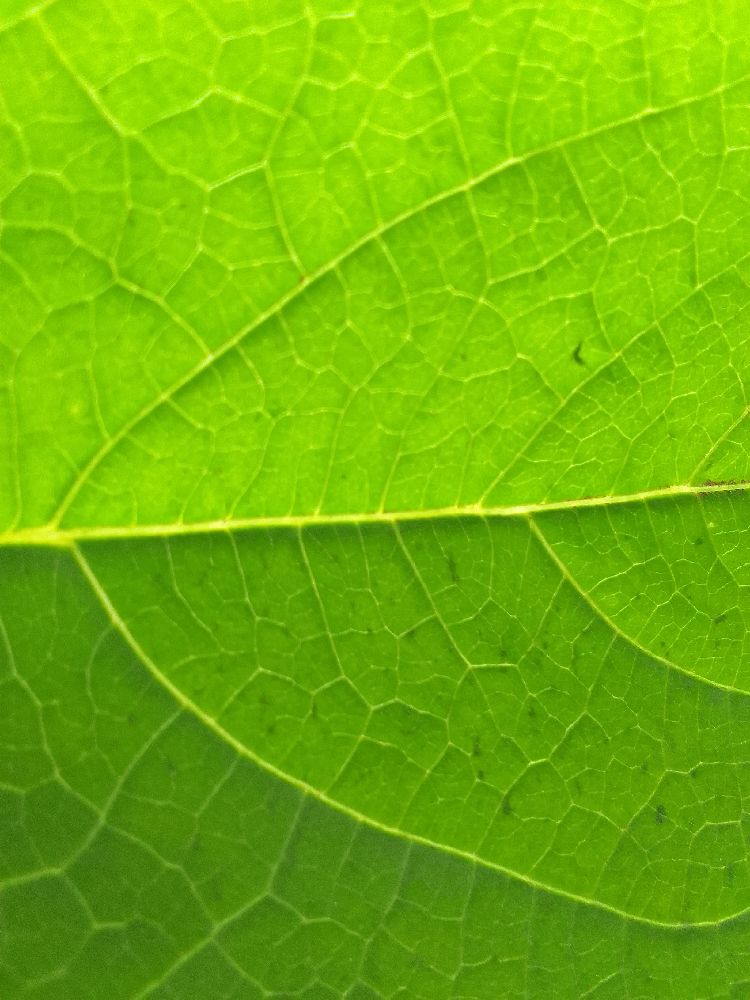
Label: healthy